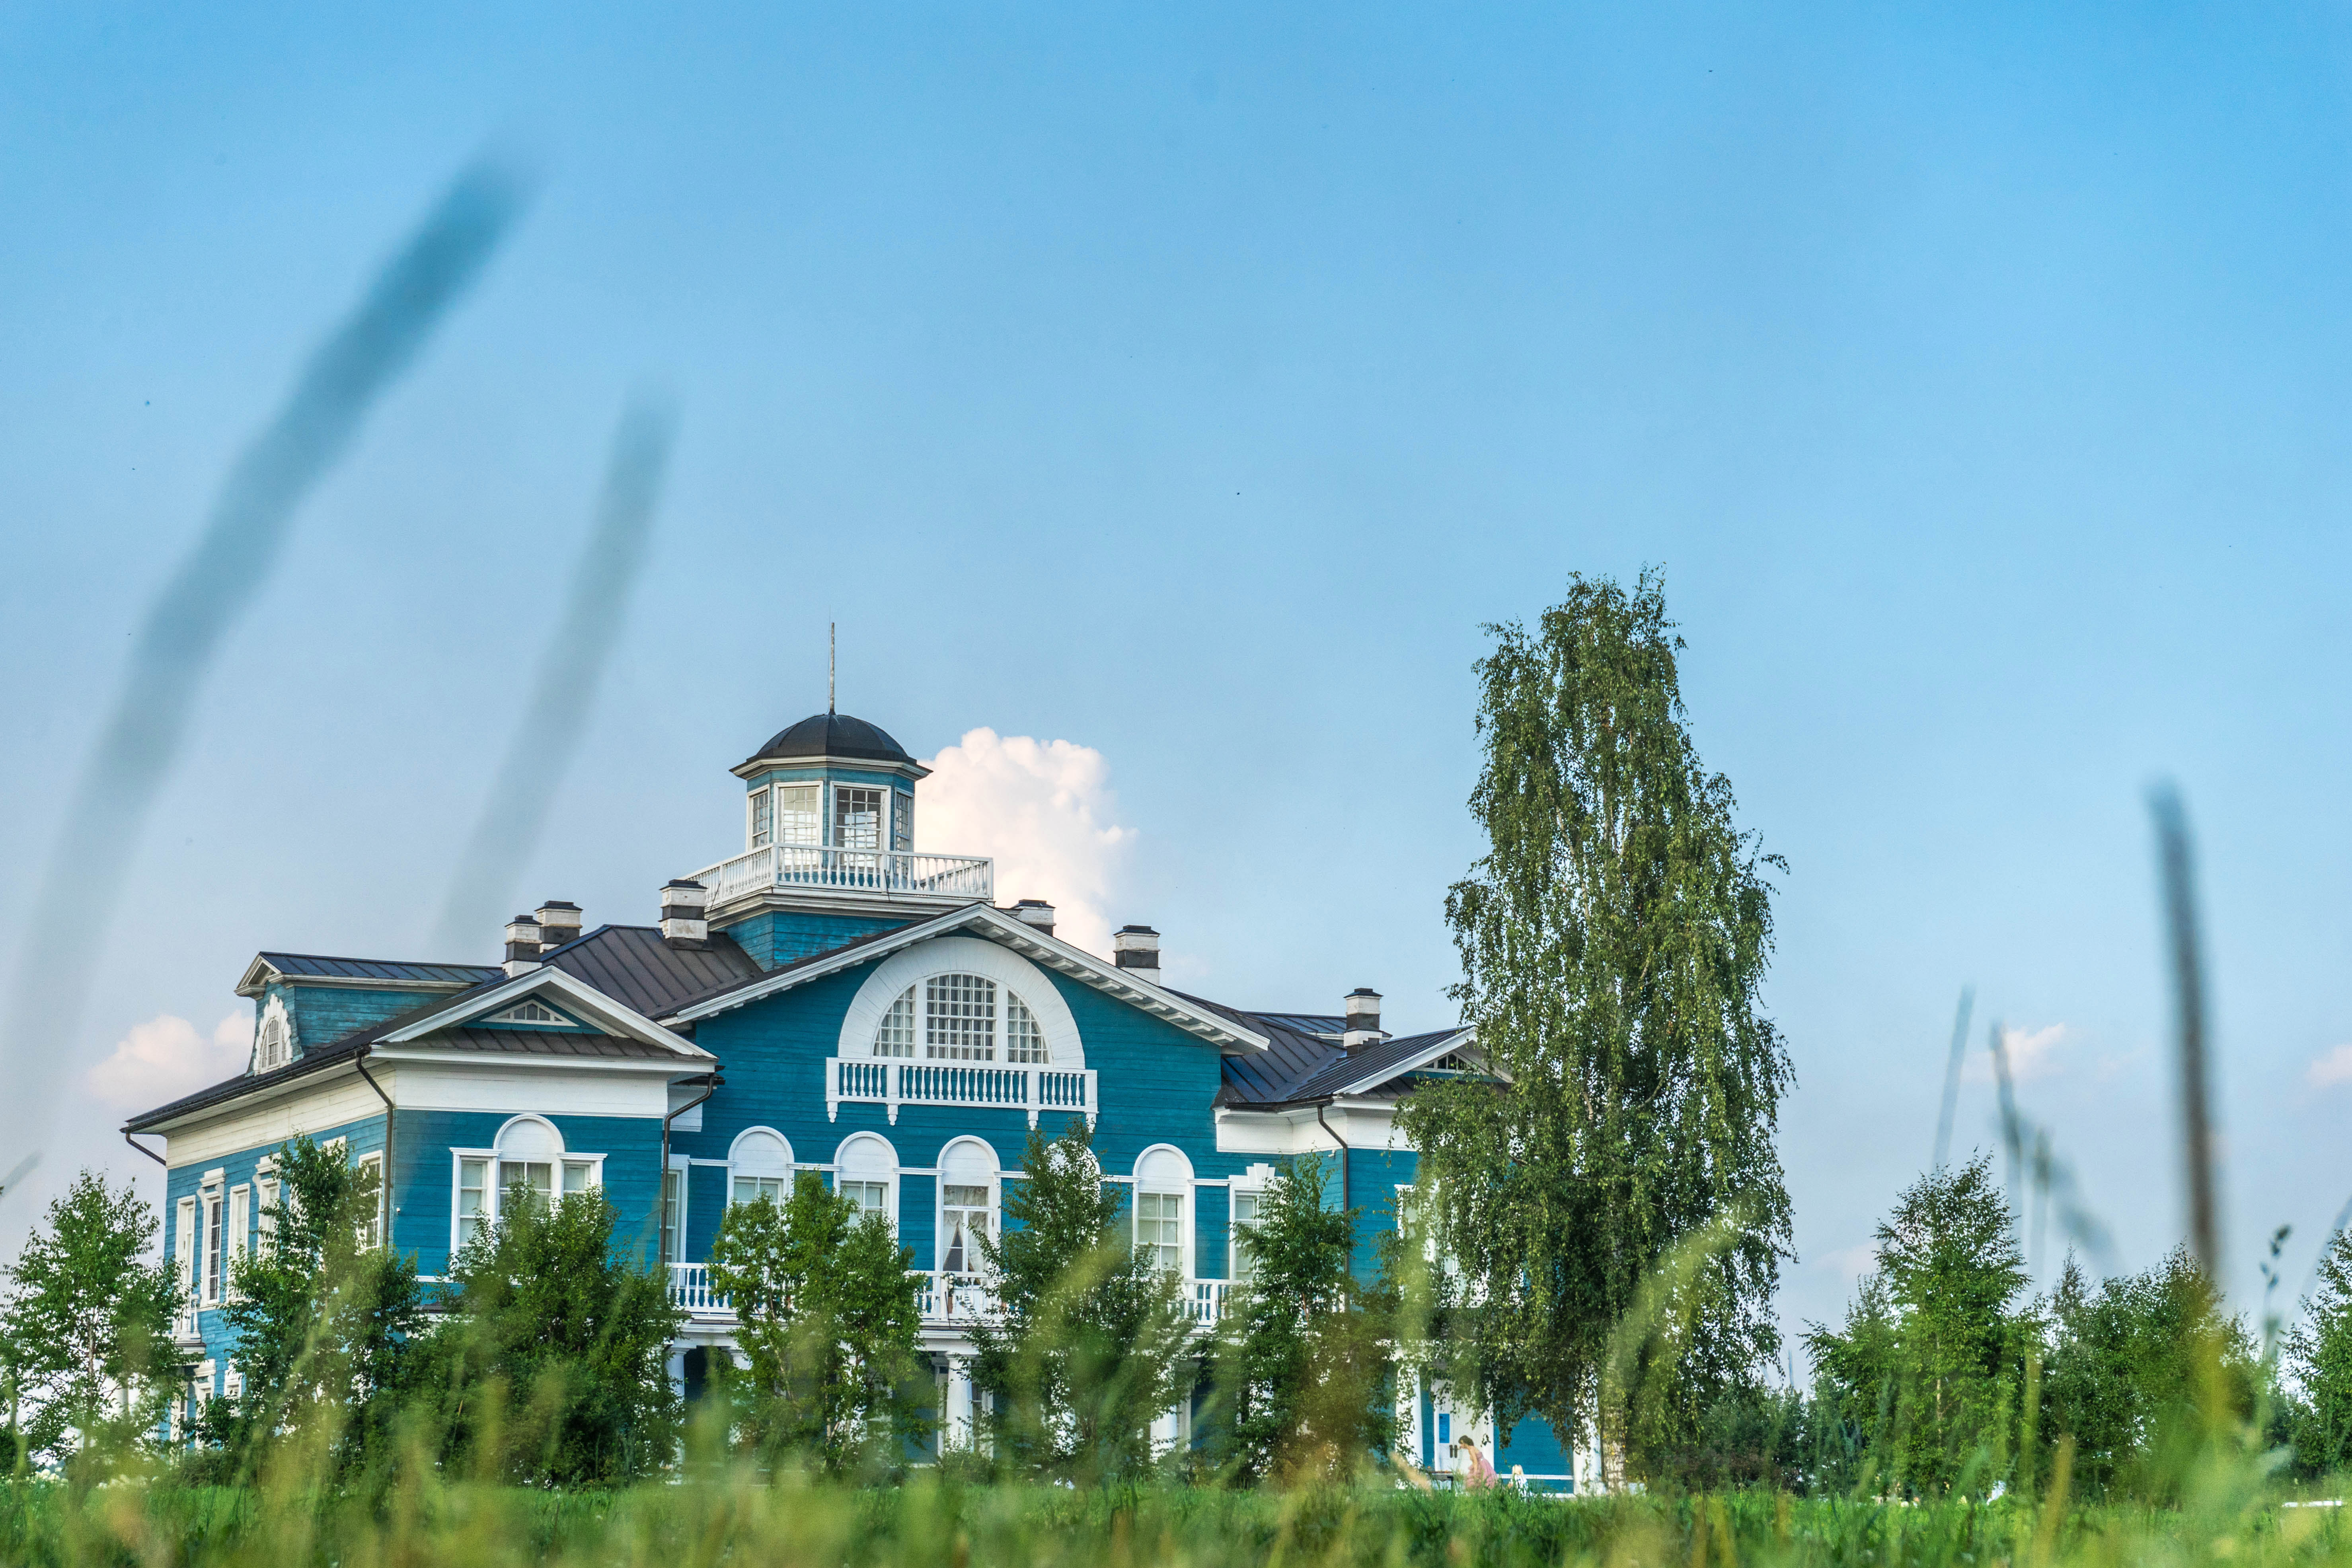
tree, house, building, tower, park, landmark, residence, church, place of worship, blue sky